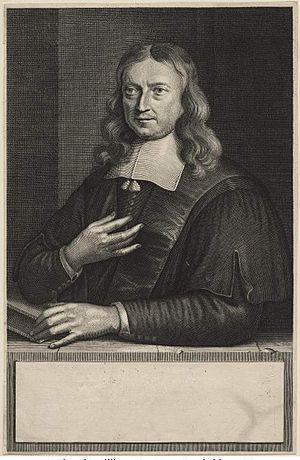
Christoph Wittich, en latin Christophorus Wittichius, fut un théologien protestant.